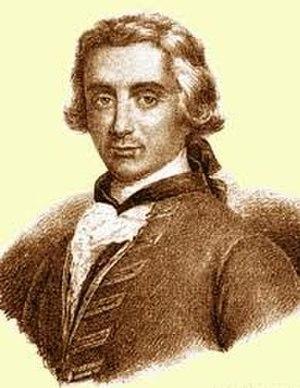
Vincent Bacallar, marquis de Saint–Philippe et vicomte de Fuentehermosa, en espagnol Vicente Bacallar y Sanna, en italien Vincenzo Bacallar, fut un historien, politicien, diplomate, philosophe de la politique, poète, linguiste, militaire sarde, né dans une famille de la noblesse sarde quand le Royaume de Sardaigne faisait partie de la Couronne d'Espagne.